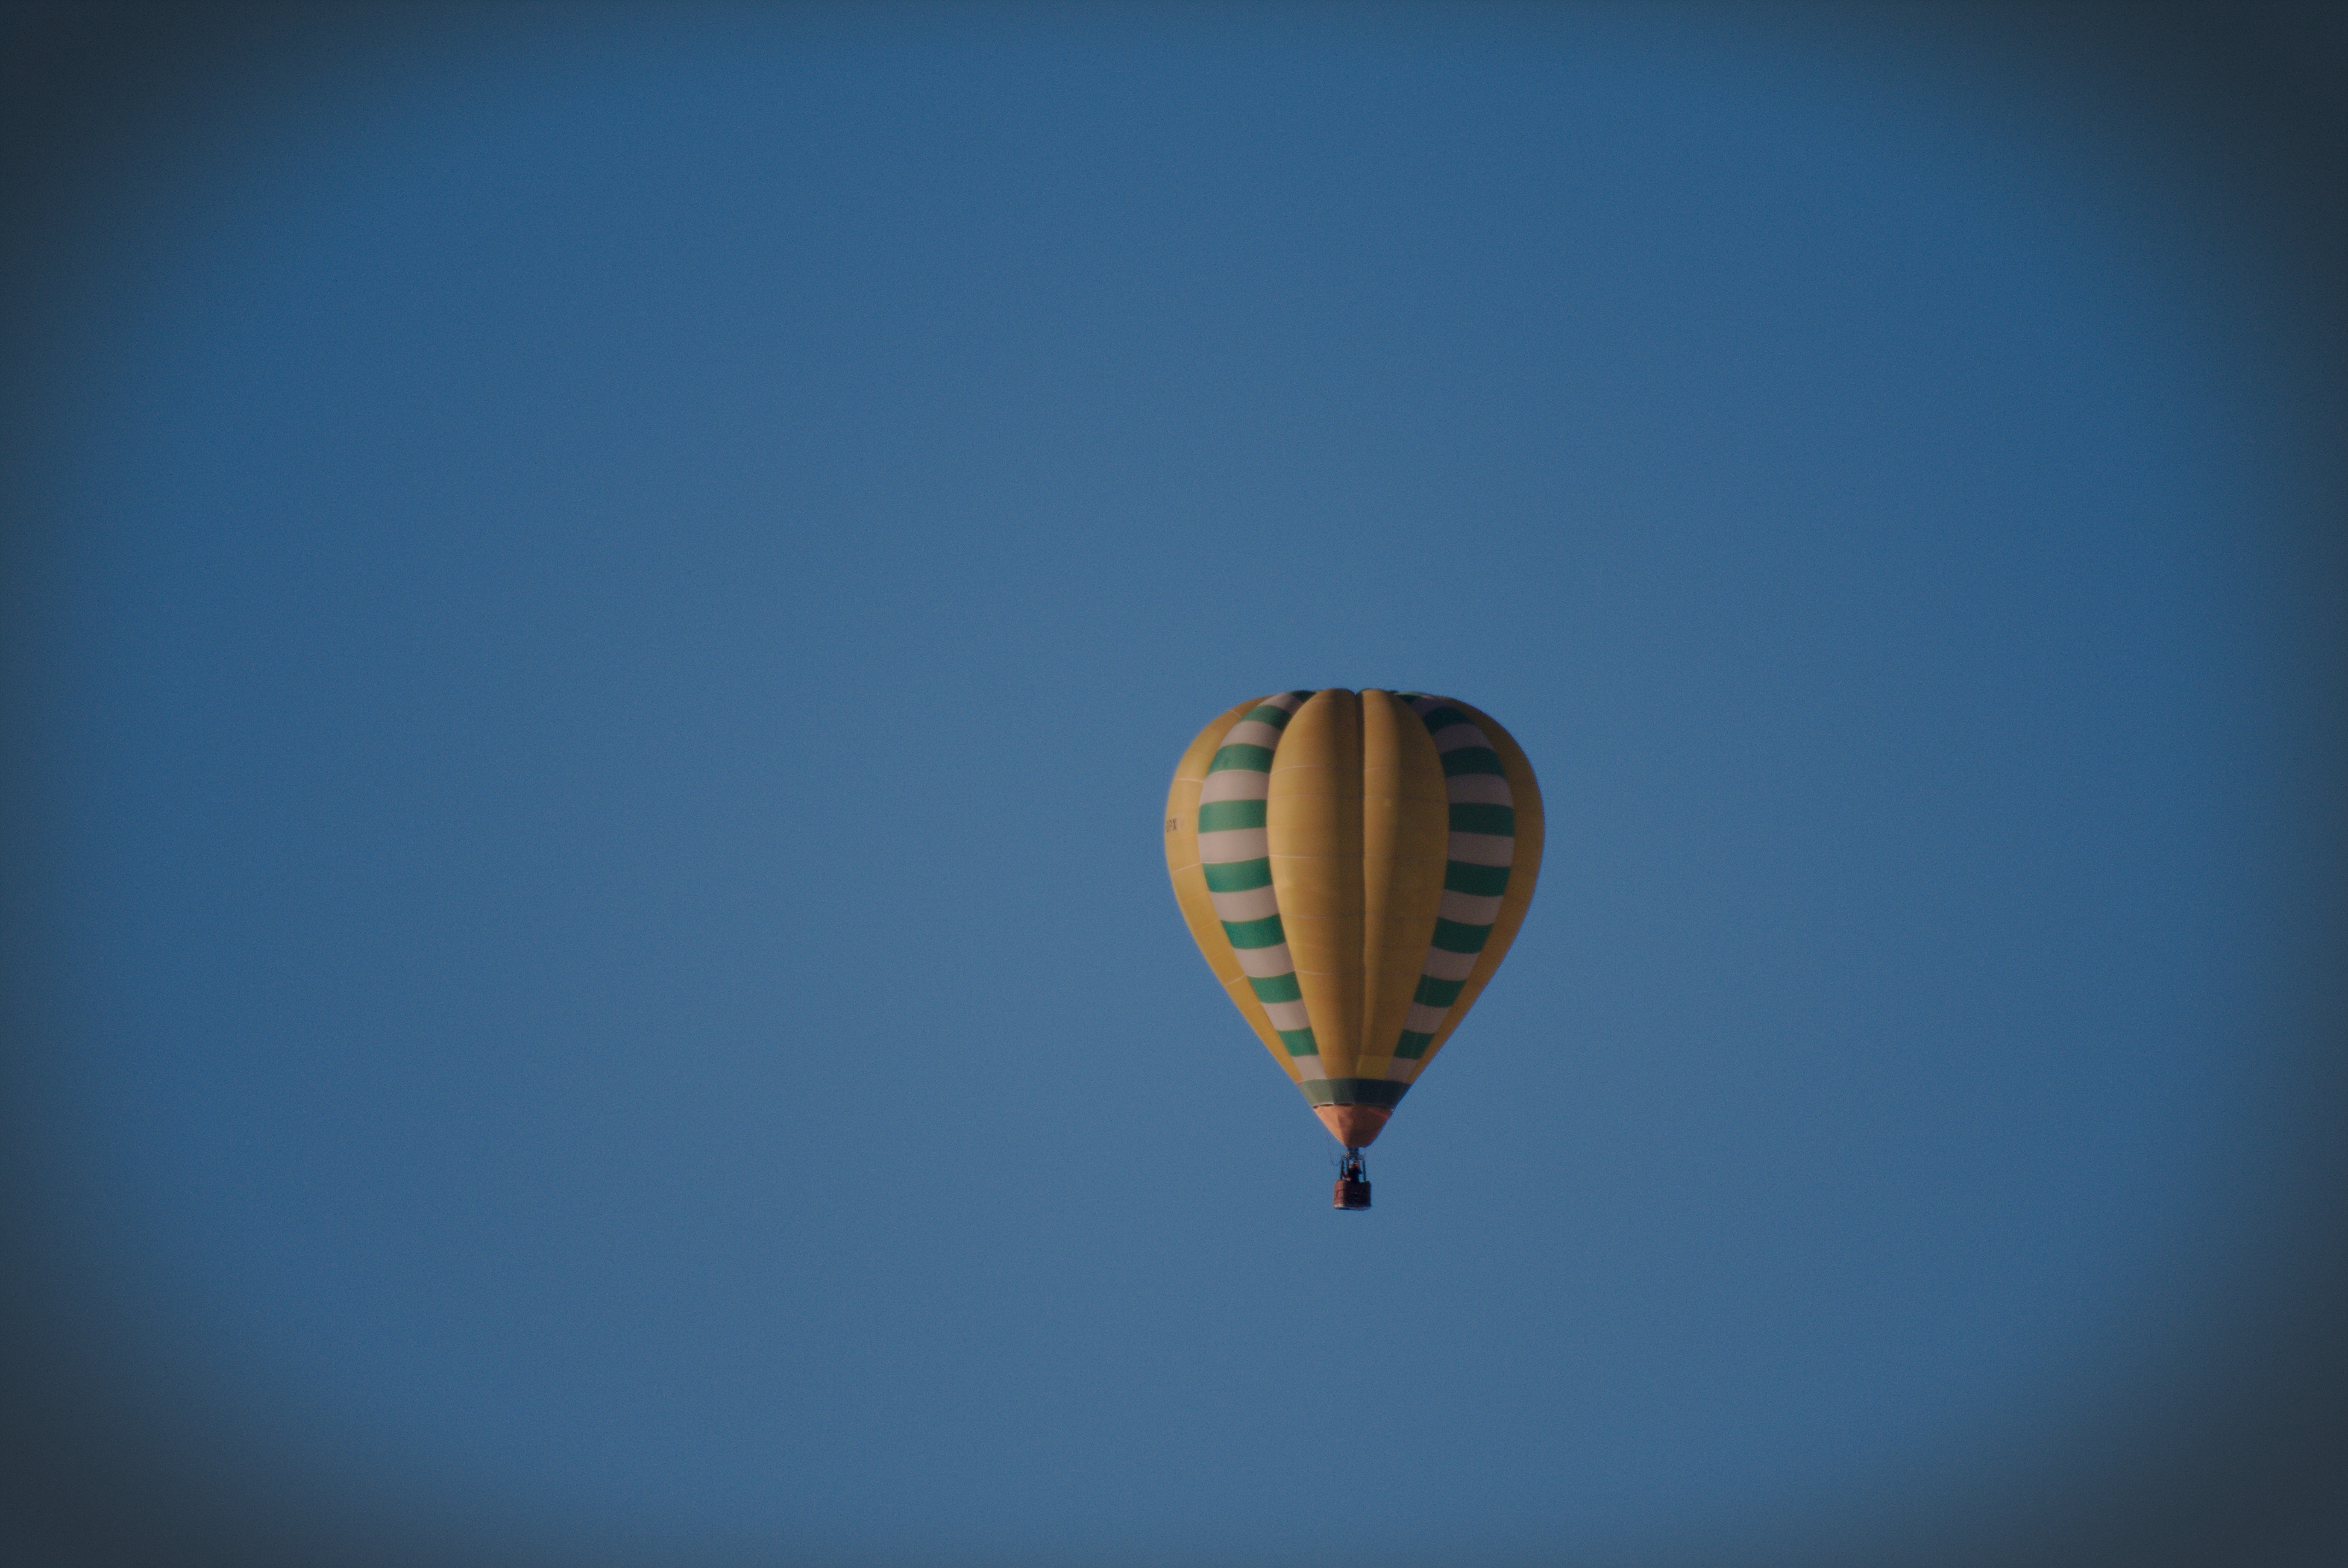
wing, sky, air, balloon, hot air balloon, atmosphere, aircraft, vehicle, drive, blue, basket, toy, hot air ballooning, the hot air balloon ride, atmosphere of earth